Answer in natural language. Which object is closer to the camera taking this photo, gray lshaped countertop or stainless steel refrigerator? Choose between the following options: stainless steel refrigerator or gray lshaped countertop
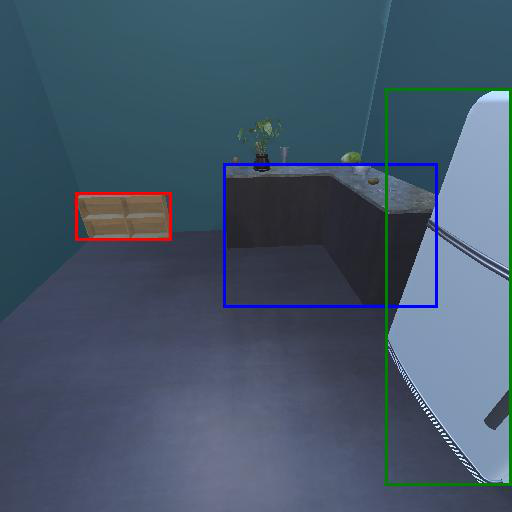
<answer>stainless steel refrigerator</answer>